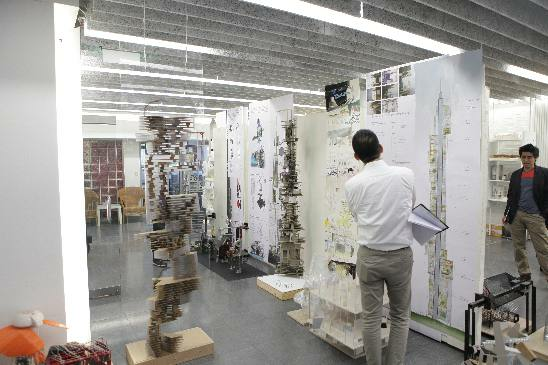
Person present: Yes